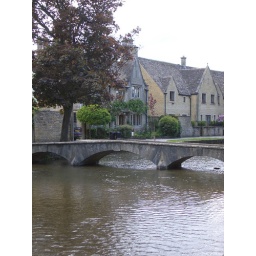
Loved this little road bridge over the stream